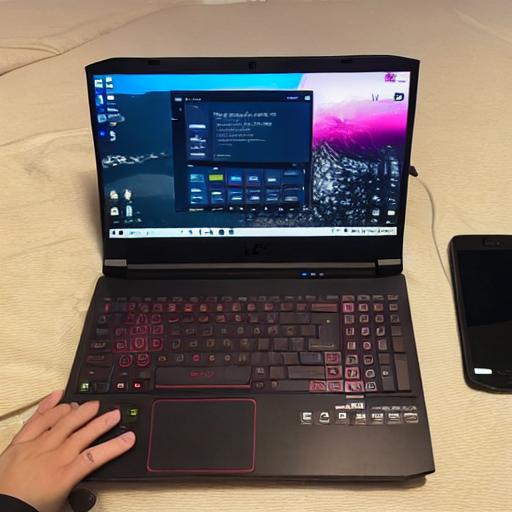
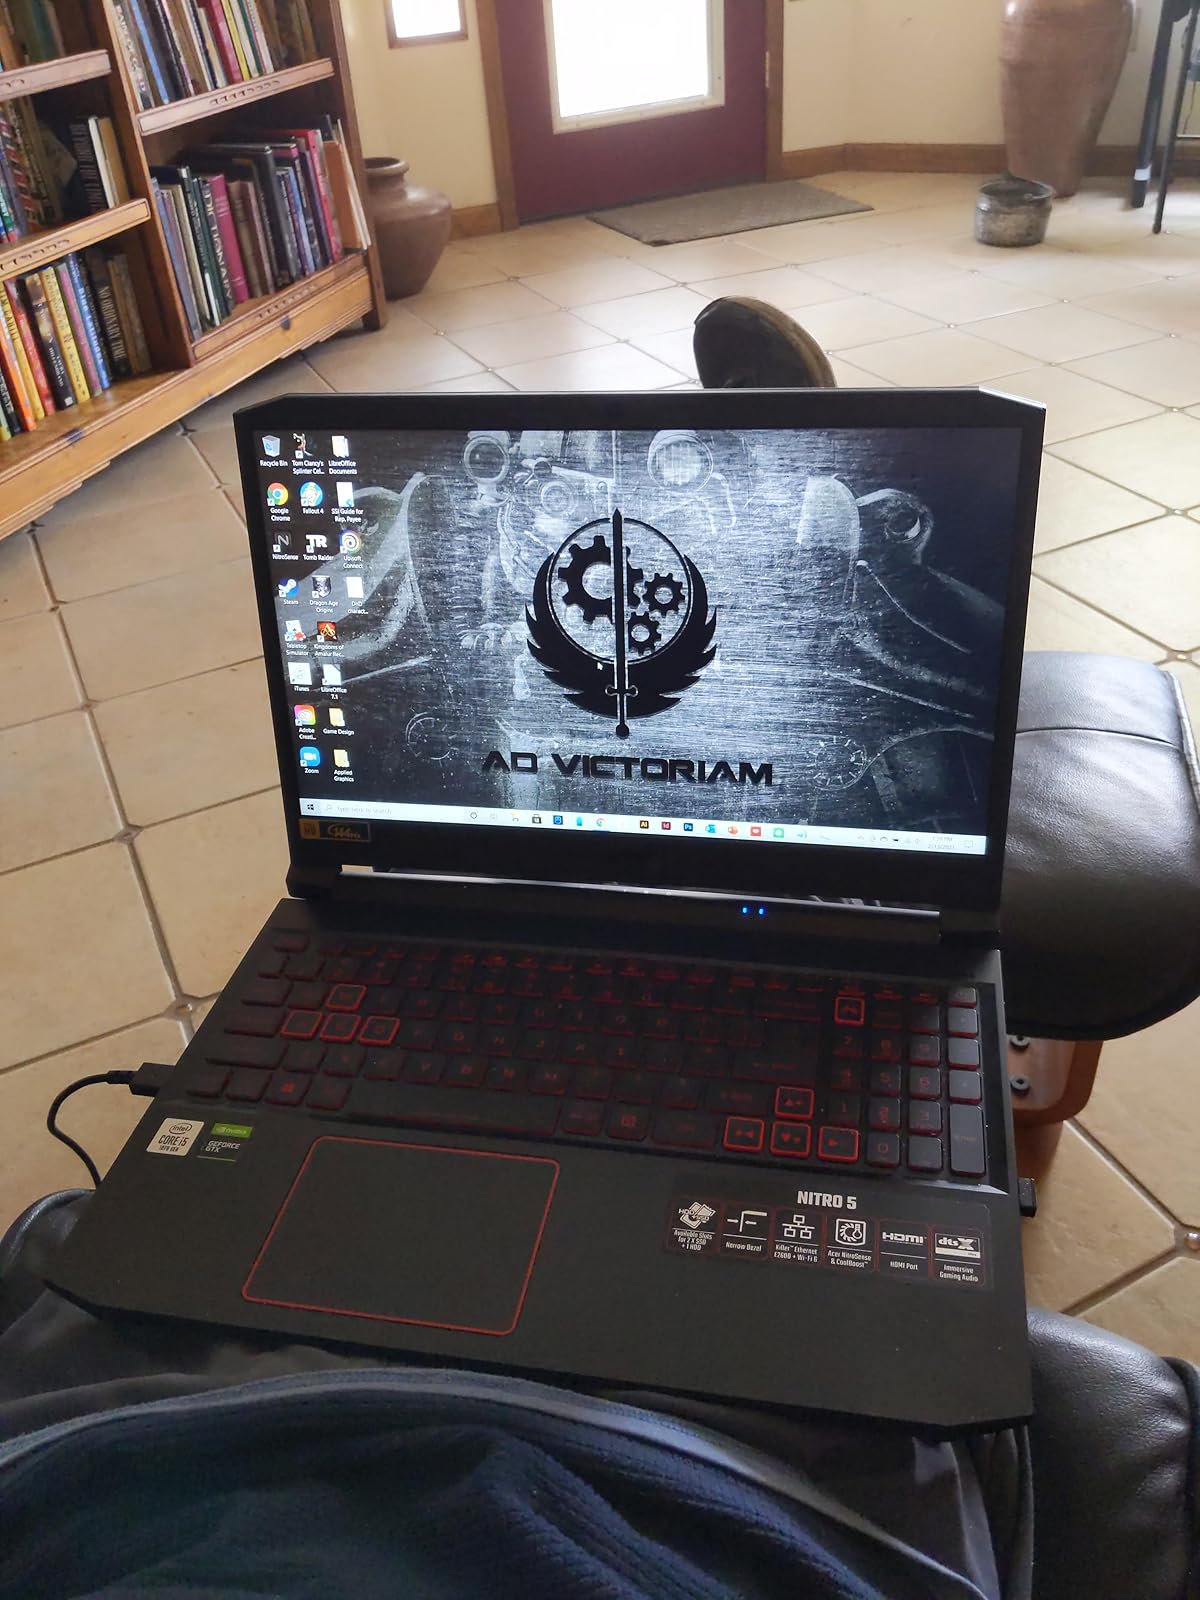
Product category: laptop
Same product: no